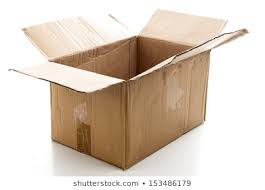
Label: cardboard